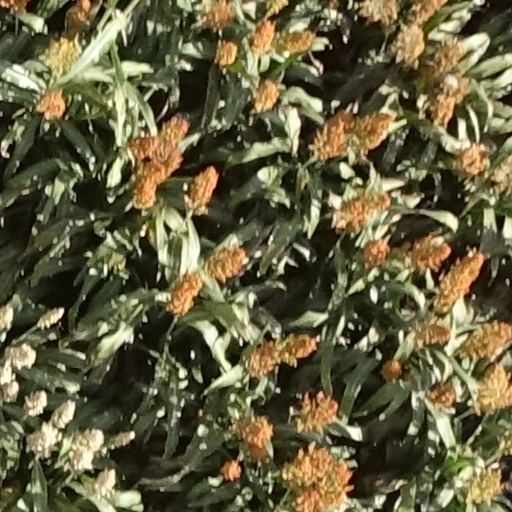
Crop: sorghum